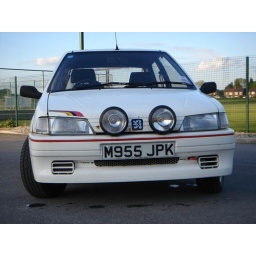
Truck-Lite driving lamps with additional fog lamp switch in the dash, custom wiring. Blinding.